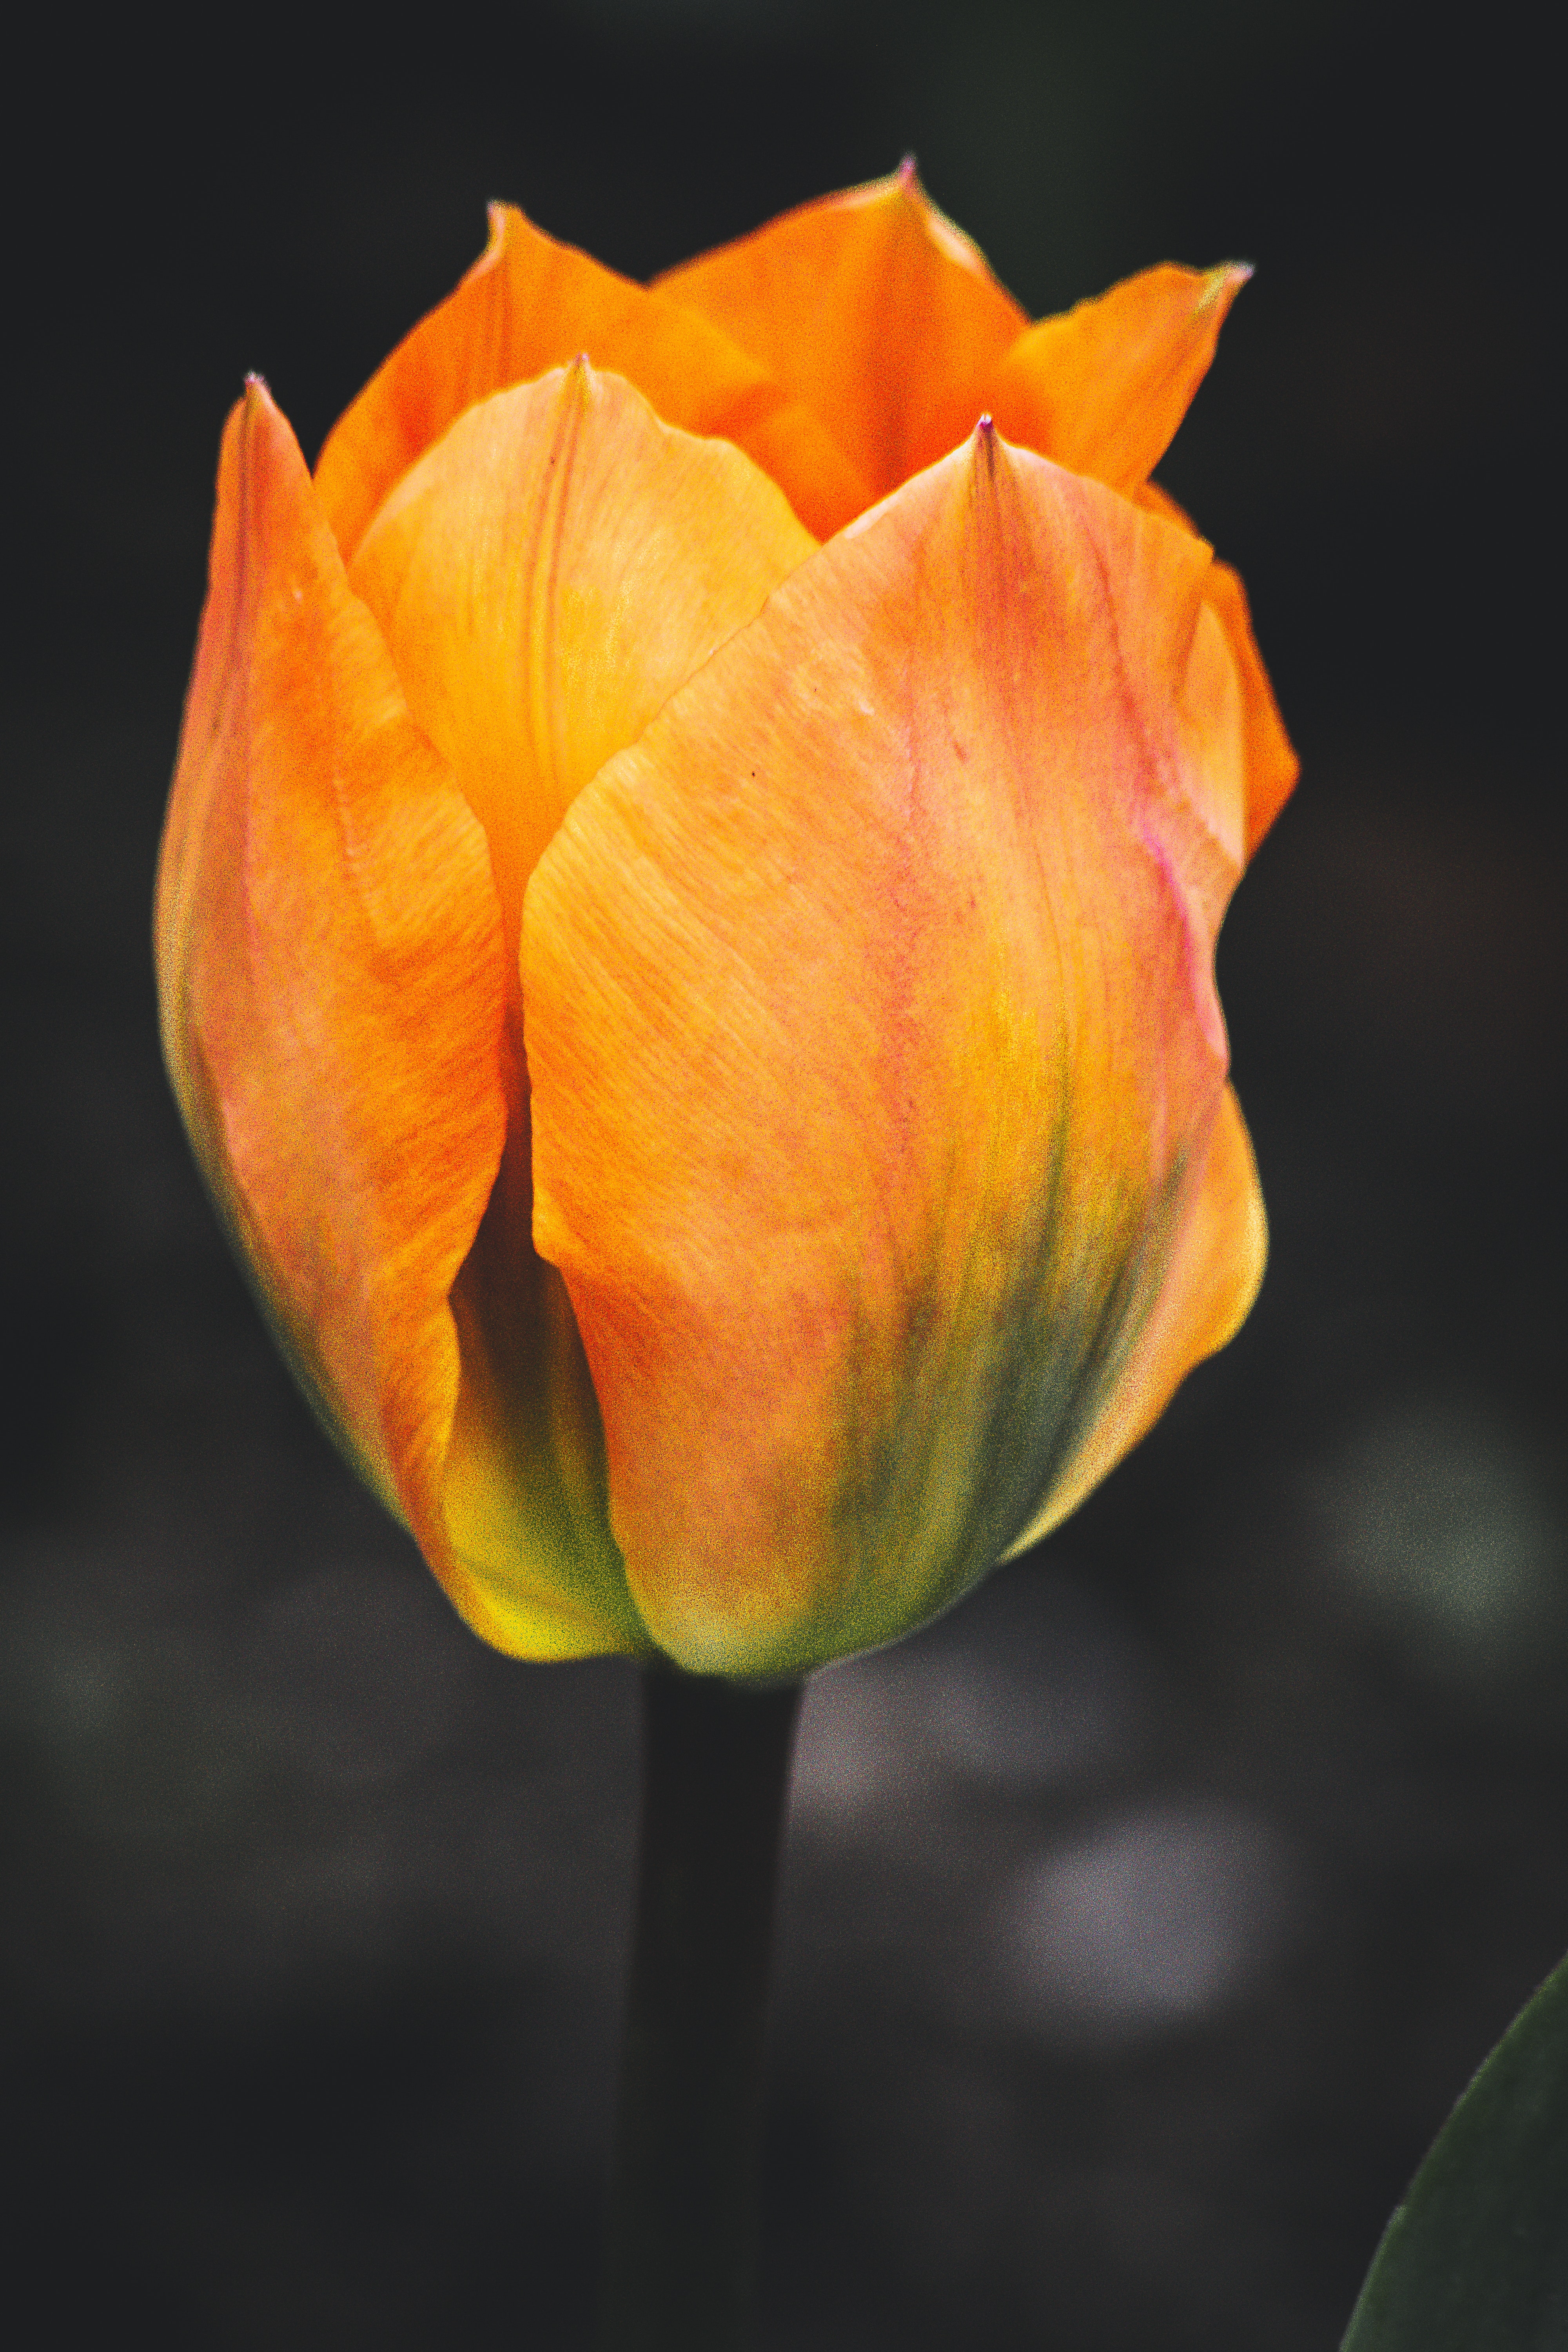
petal, orange, flower, yellow, red, plant, still life photography, close up, tulip, plant stem, botany, flowering plant, still life, spring, macro photography, wildflower, bud, lily family, peach, Pedicel